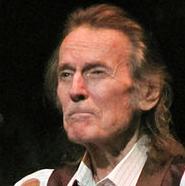
Age: 70